Dom DeLuise

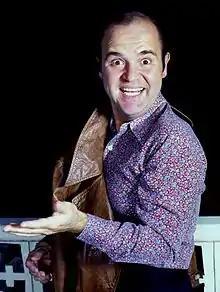
DeLuise in 1975

Dominick DeLuise (August 1, 1933 – May 4, 2009) was an American actor, comedian, director, musician, chef, and author. Known primarily for comedy roles, he rose to fame in the 1970s as a frequent guest on television variety shows. He is widely recognized for his performances in the films of Mel Brooks and Gene Wilder, as well as a series of collaborations and a double act with Burt Reynolds. Beginning in the 1980s, his popularity expanded to younger audiences from voicing characters in several major animated productions, particularly those of Don Bluth.